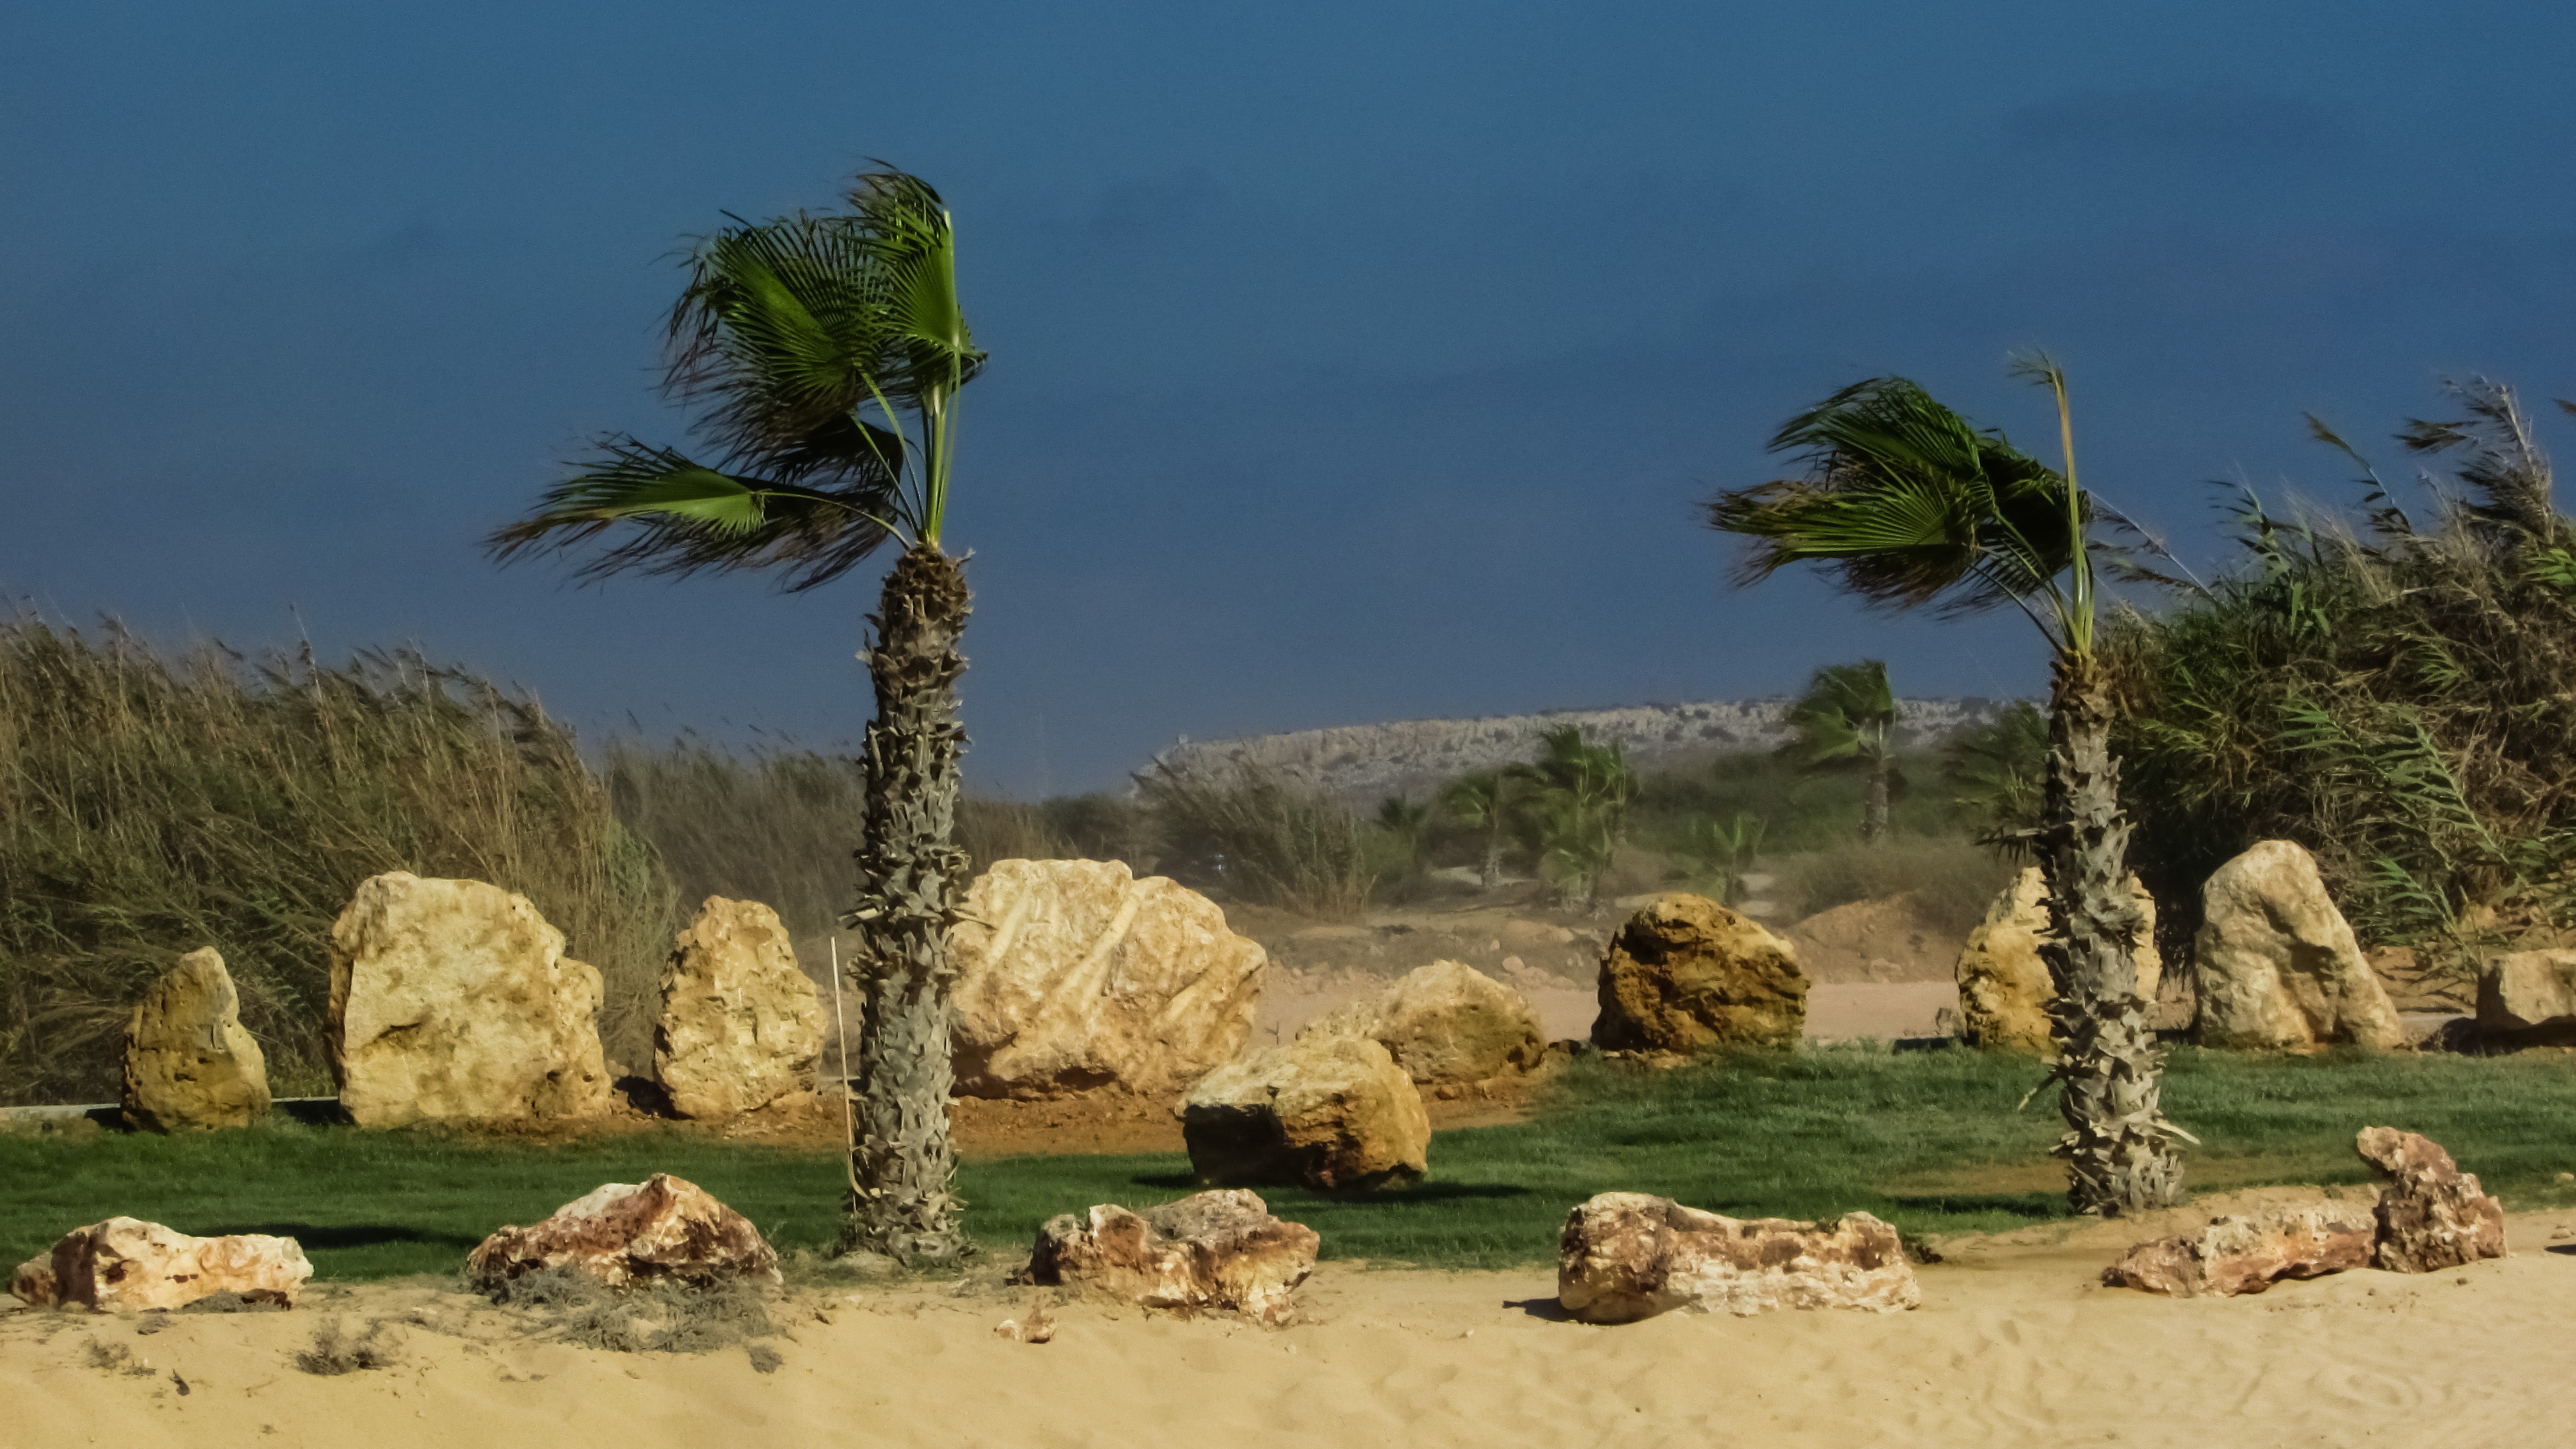
landscape, air, wind, jungle, weather, dust, terrain, savanna, climate, windy, sandstorm, ecosystem, cyprus, wadi, screenshot, natural environment, arecales